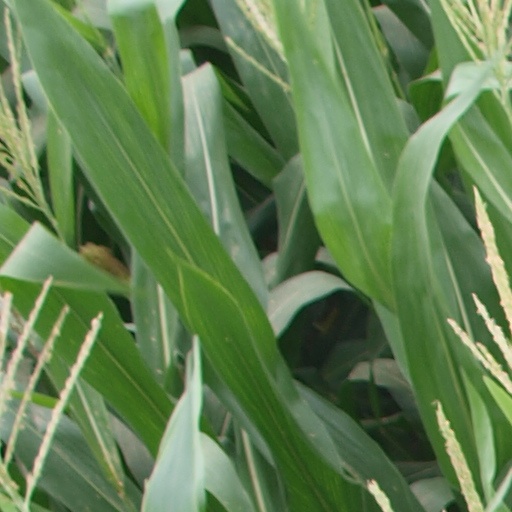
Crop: maize; corn